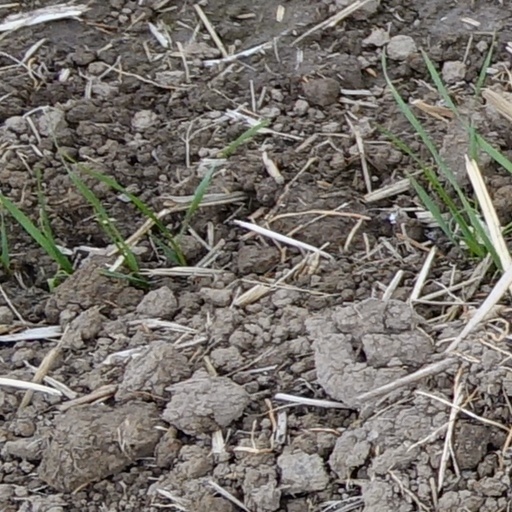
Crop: wheat